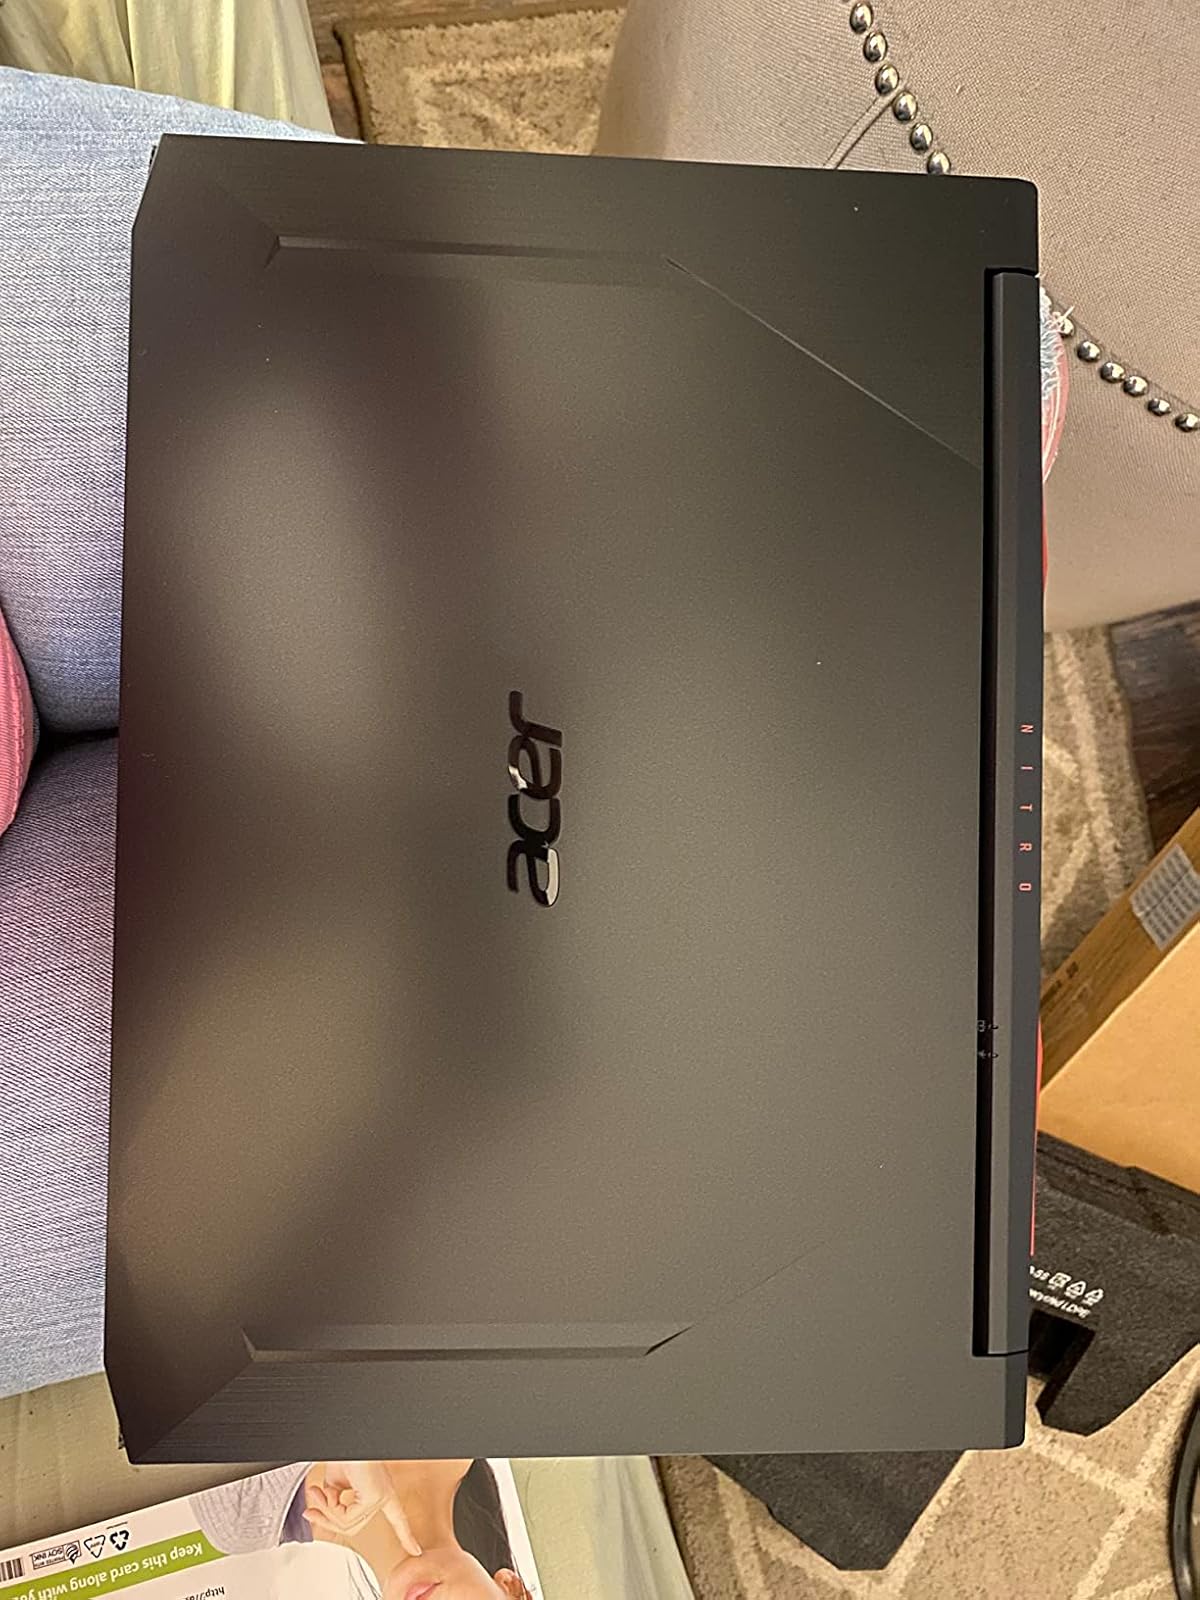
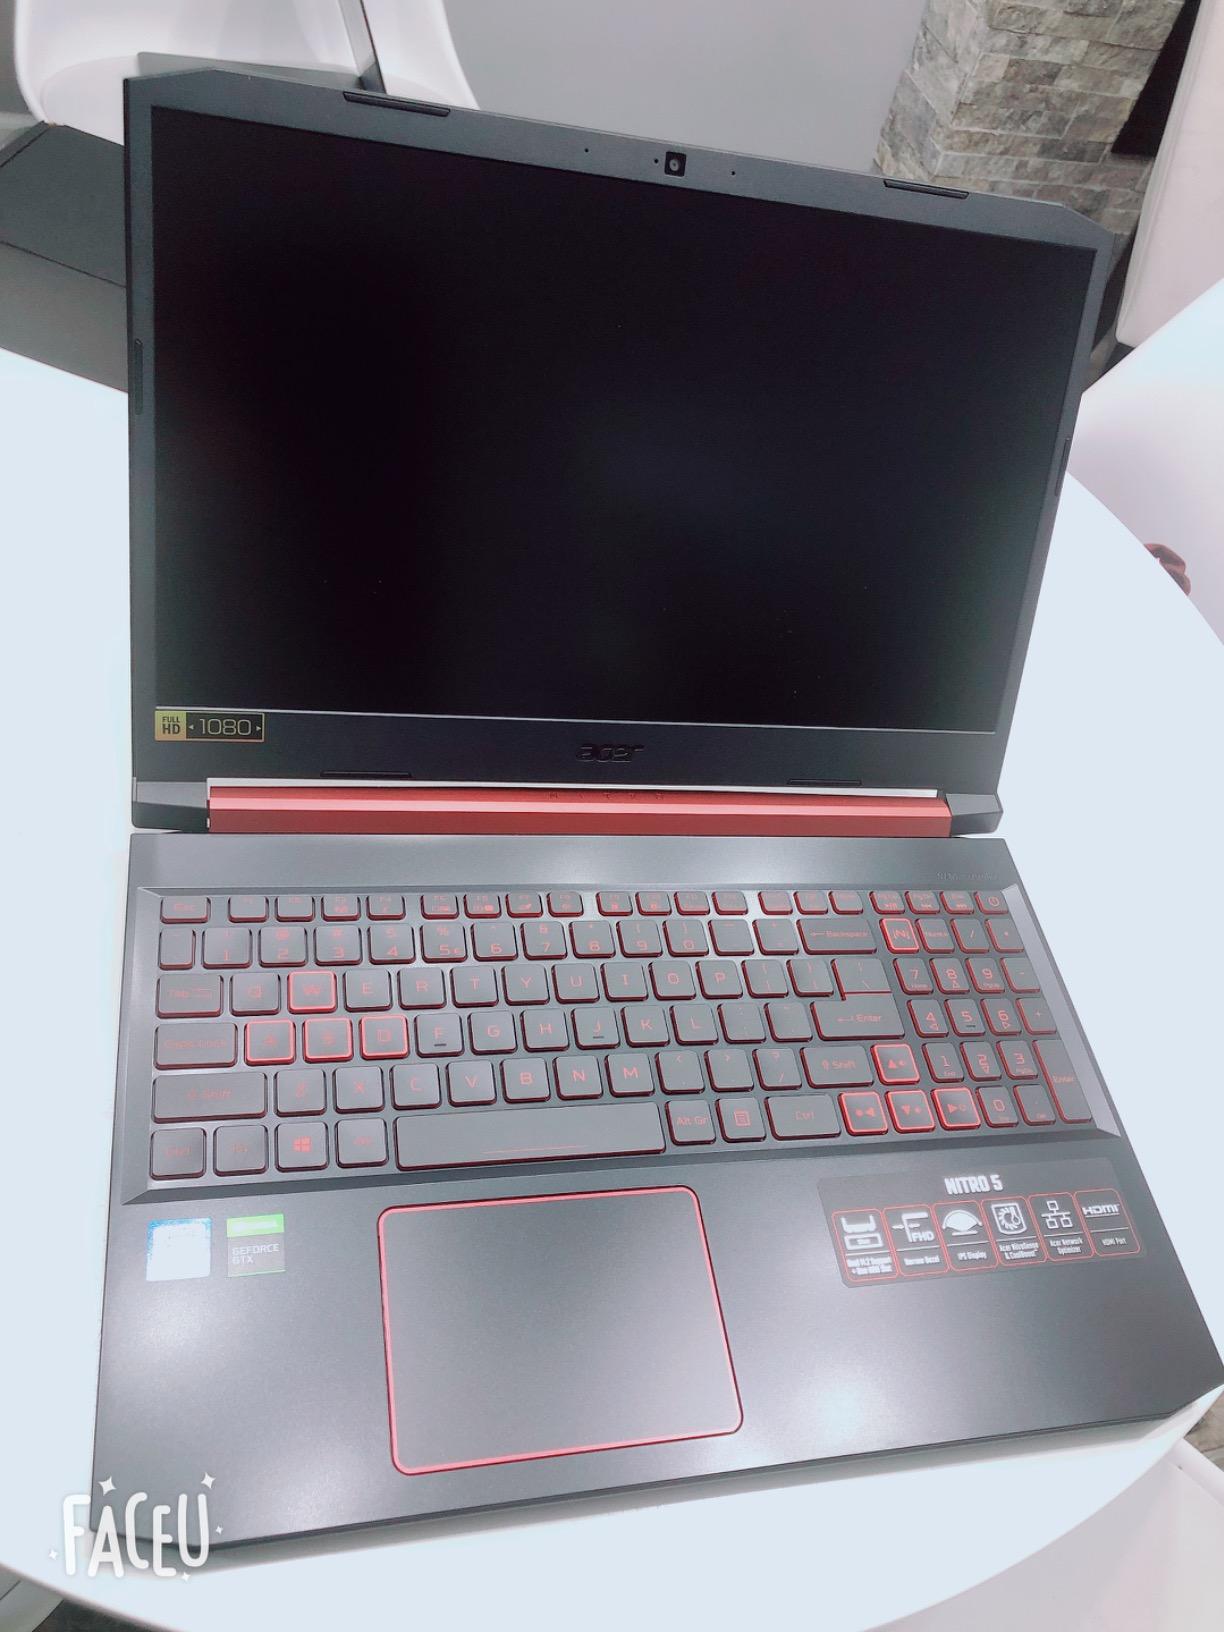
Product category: laptop
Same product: no